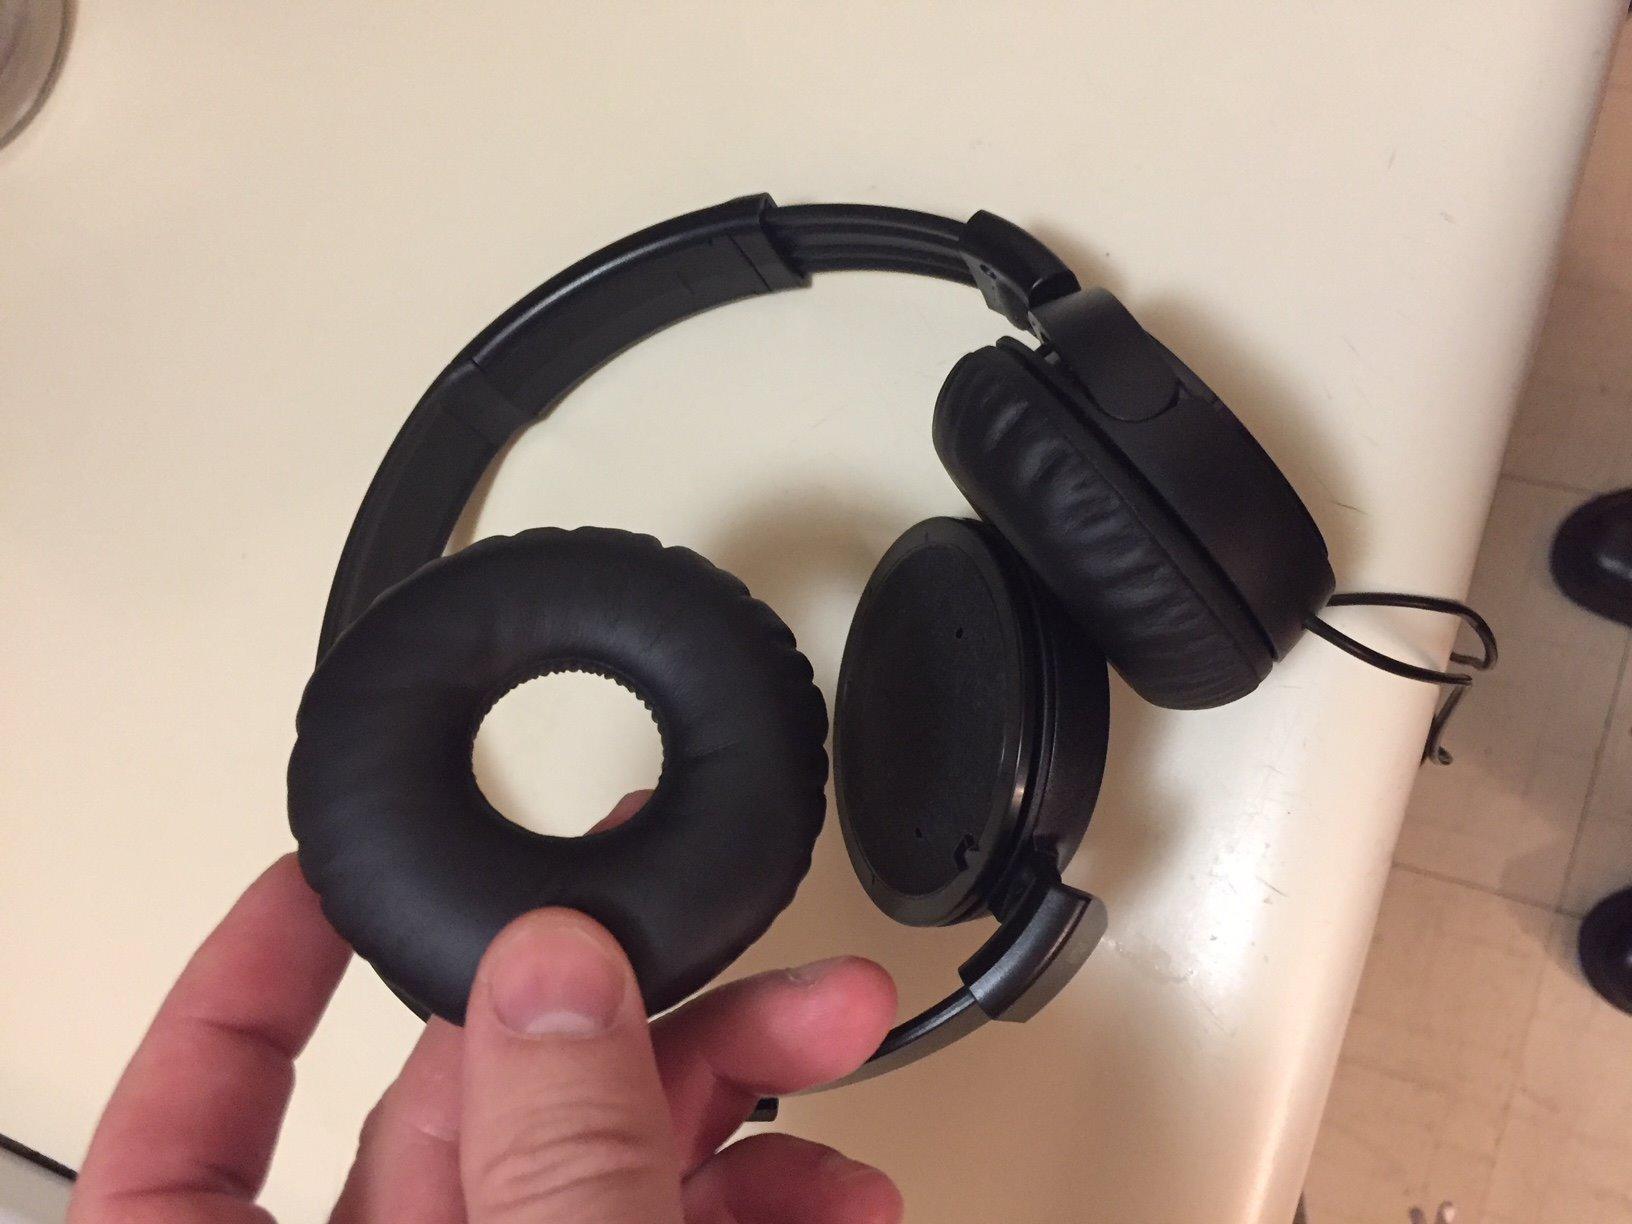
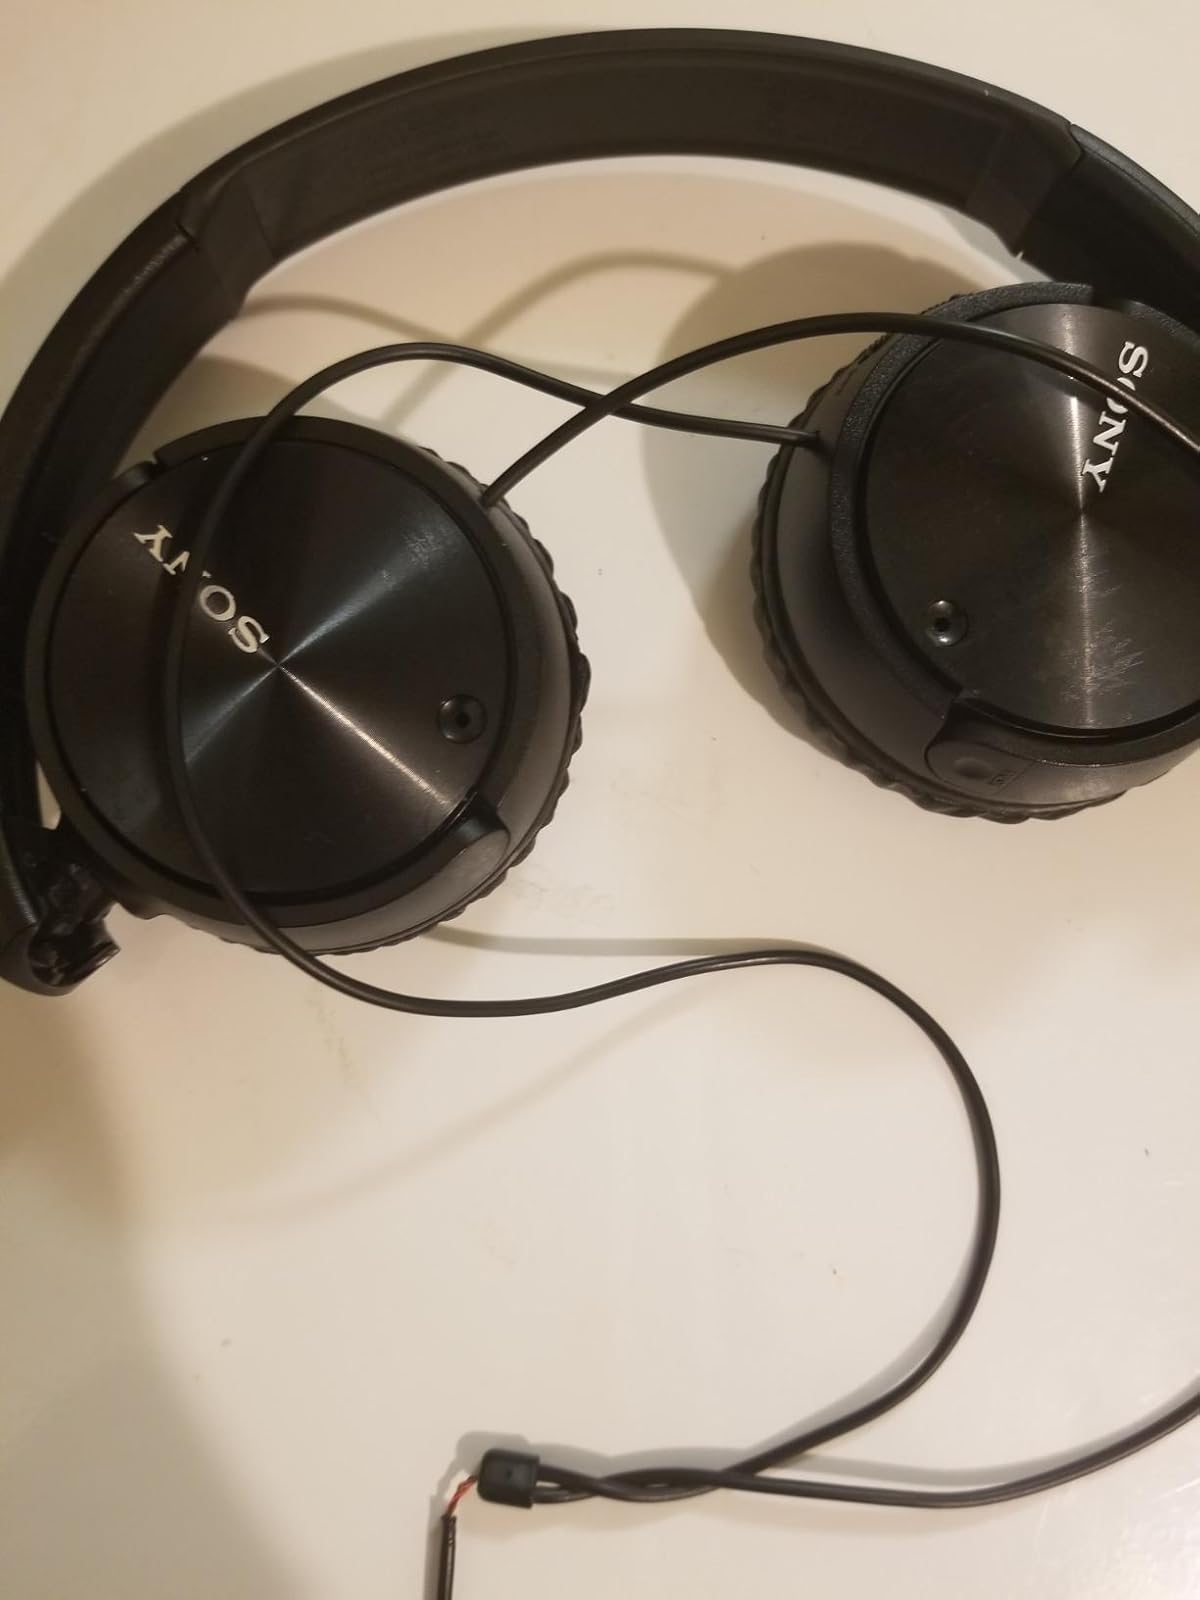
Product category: headphones
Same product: yes